Pinch (plasma physics)

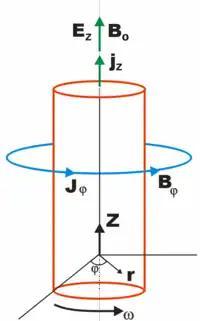
The generalized Bennett relation considers a current-carrying magnetic-field-aligned cylindrical plasma pinch undergoing rotation at angular frequency ω

Many high-voltage electronics enthusiasts make their own crude electromagnetic forming devices. They use pulsed power techniques to produce a theta pinch able to crush an aluminium soft drink can using the Lorentz forces created when large currents are induced in the can by the strong magnetic field of the primary coil.